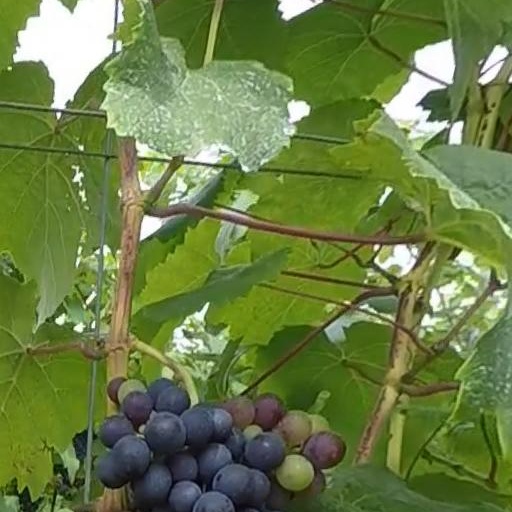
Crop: grape